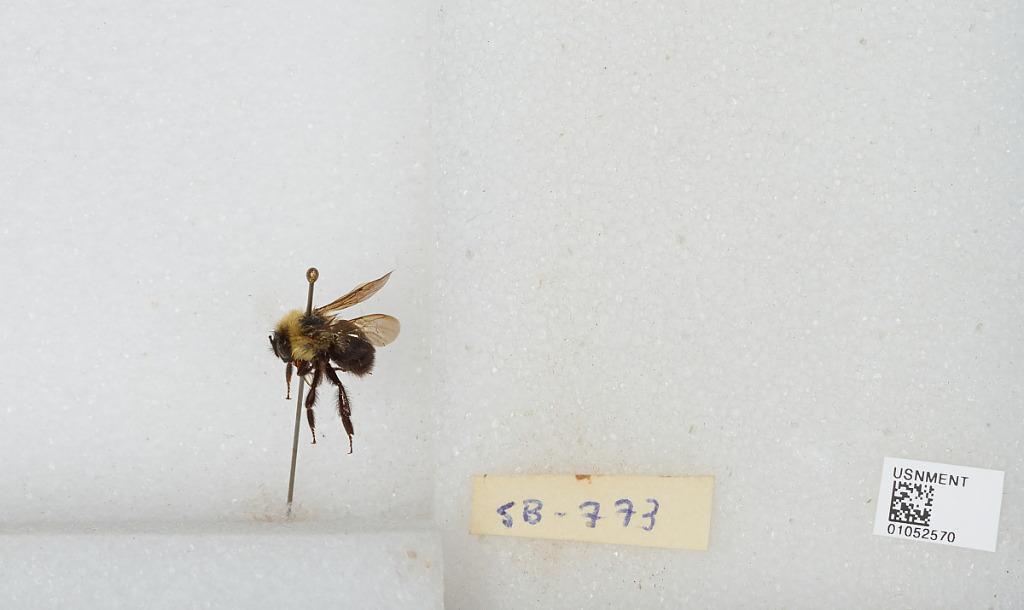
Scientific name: Bombus sp.